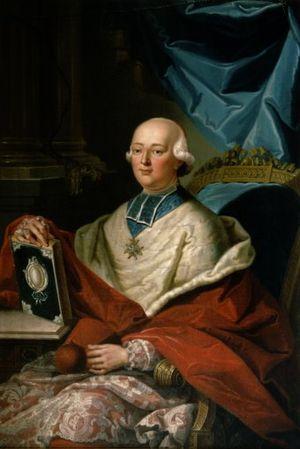
L’affaire du collier de la reine est une escroquerie qui eut pour victime en 1785 le cardinal de Rohan, évêque de Strasbourg, et éclaboussa la réputation de la reine de France Marie-Antoinette, épouse de Louis XVI.
Lady Oscar est un film franco-japonais réalisé en 1978 par Jacques Demy, et sorti en salles en 1979. La bande-son est de Michel Legrand, qui collabore régulièrement avec Demy.